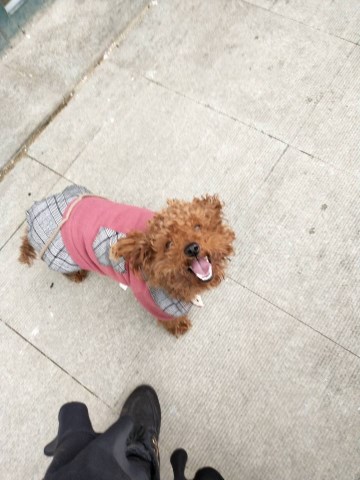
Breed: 7449-n000128-teddy